Beebe Hydrothermal Vent Field

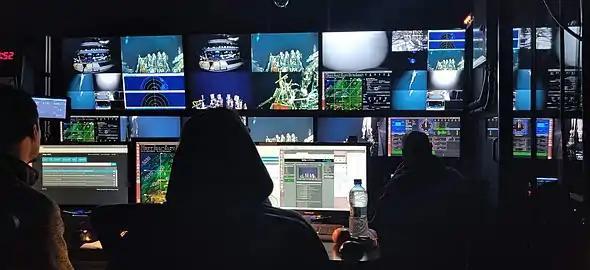
A research team dives at the Beebe vents in 2020.

Since 2010, the Beebe vent field has been explored multiple times by scientists to try to collect samples and videos. Common ecosystem disruptions during hydrothermal expeditions, such as rock collections and artificial illumination, may damage organism photoreceptors at Beebe.